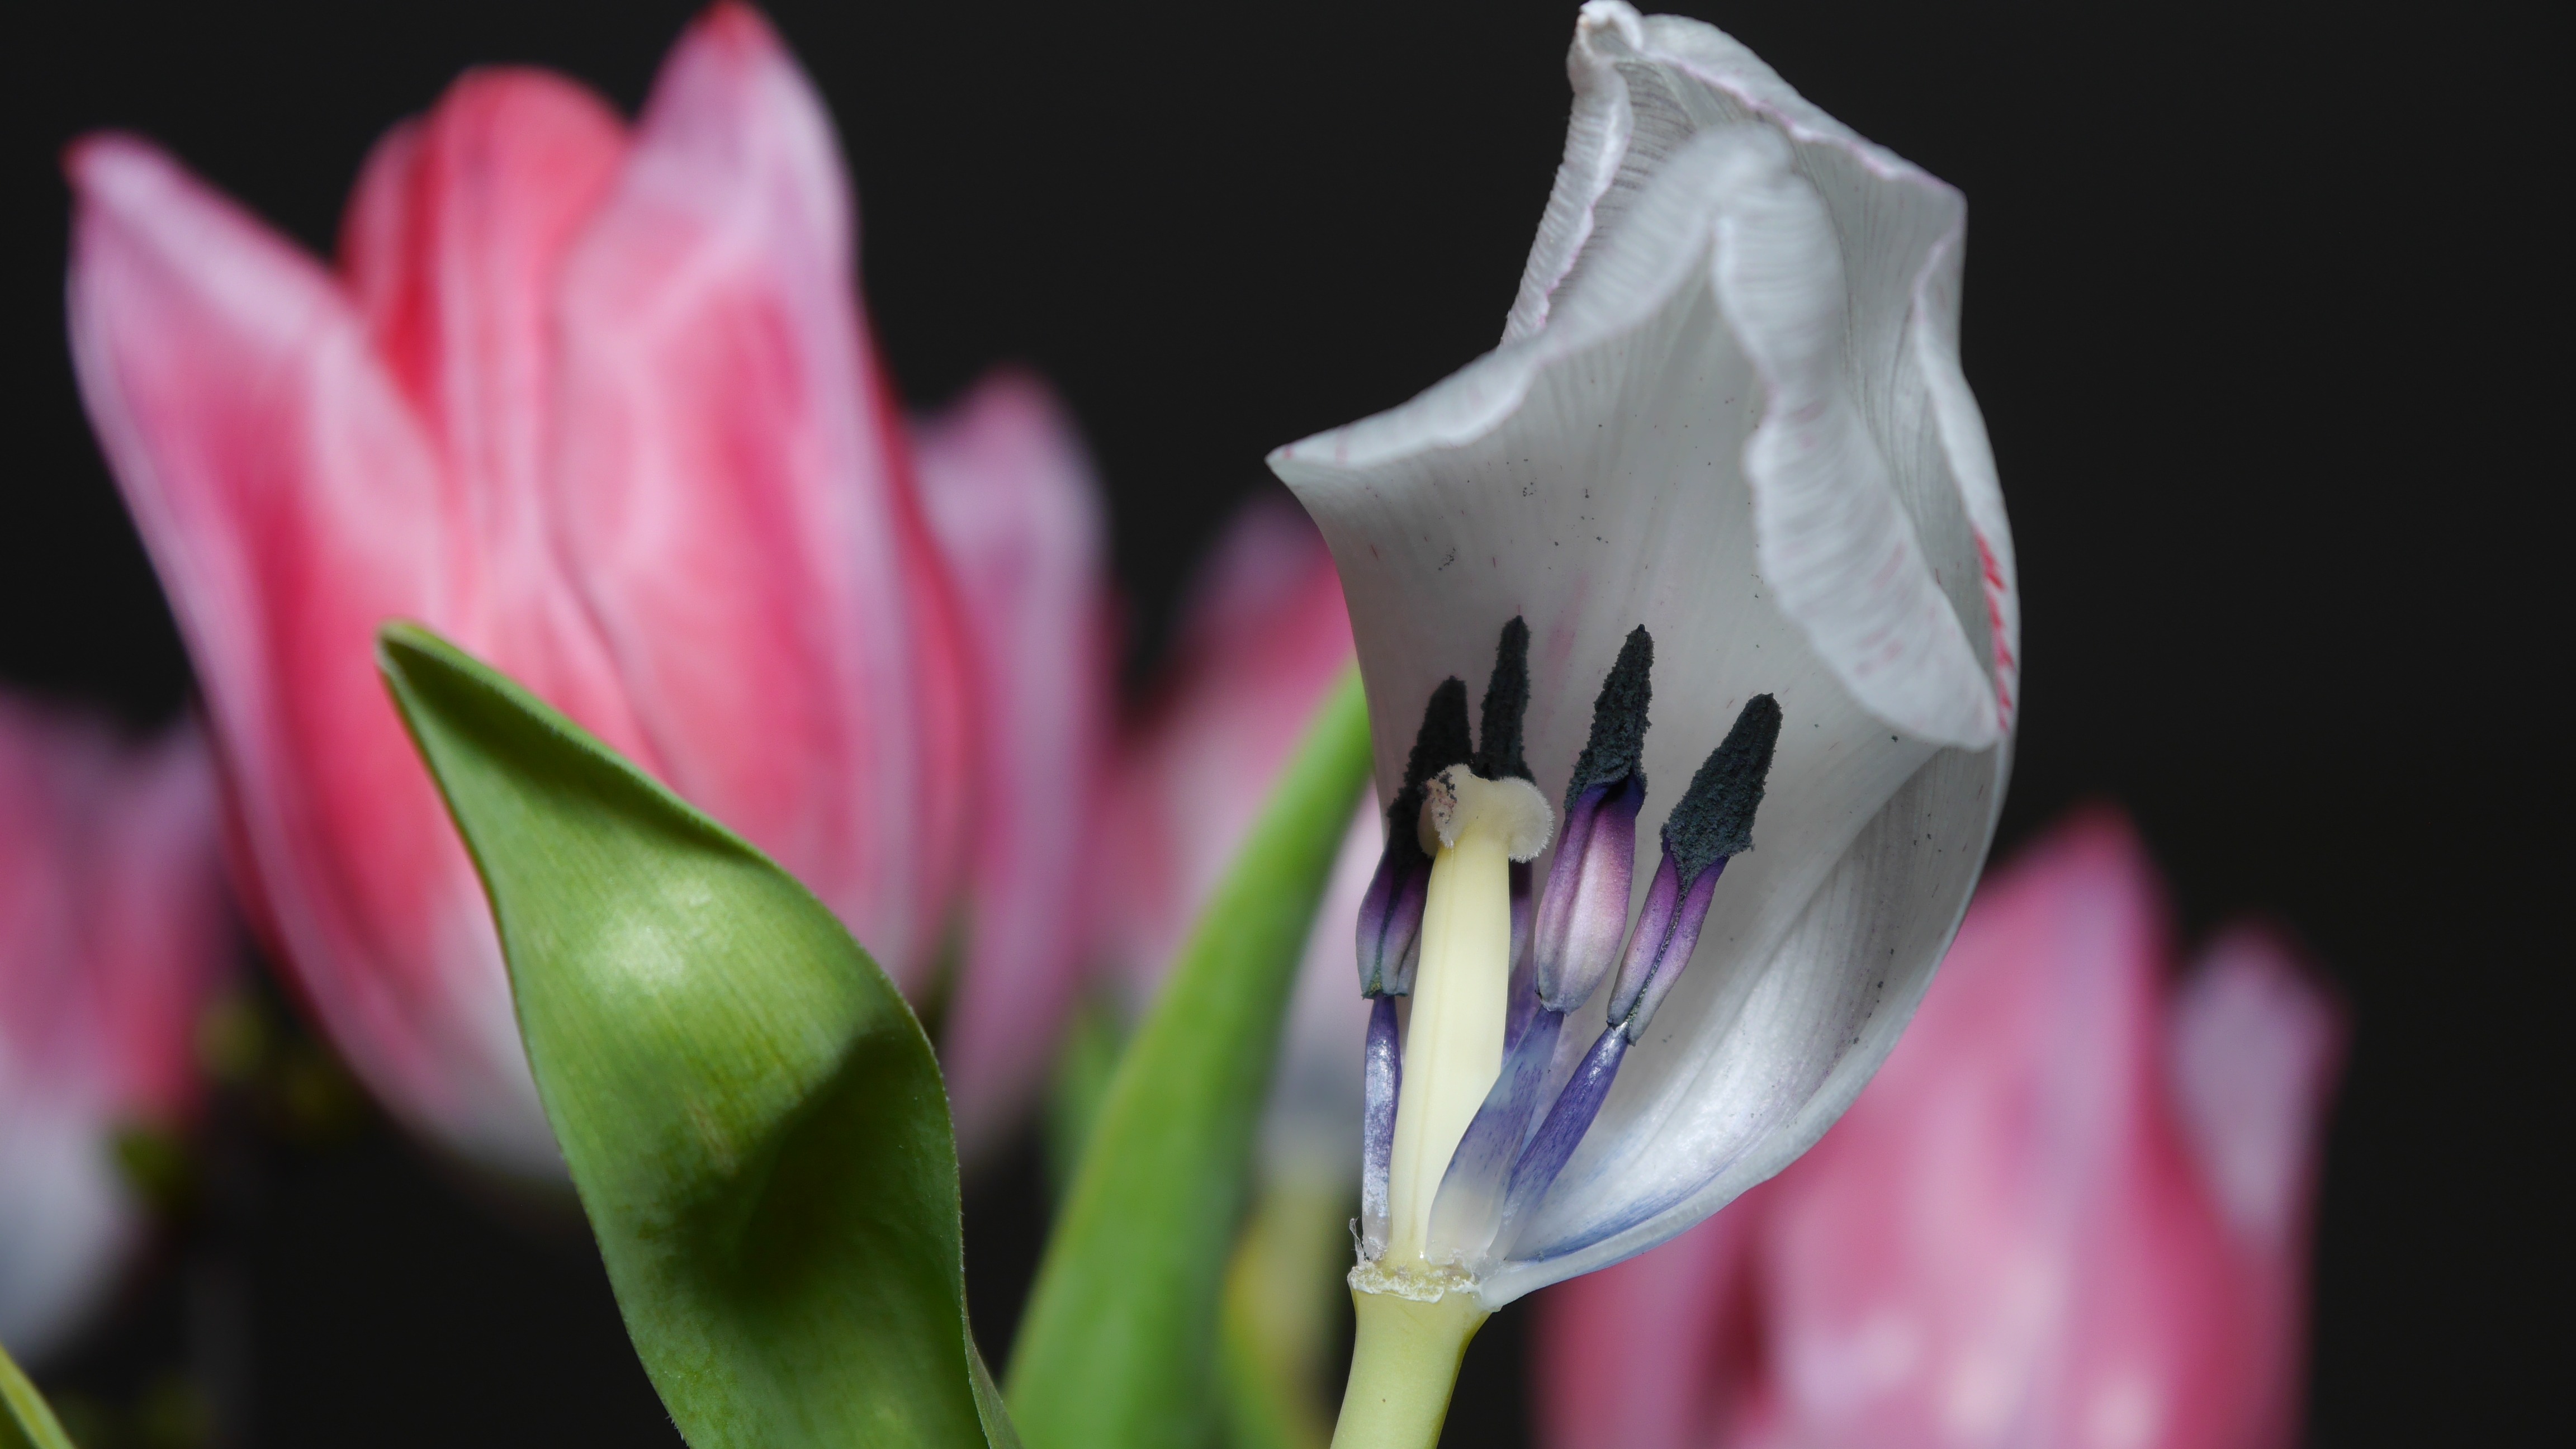
blossom, plant, flower, petal, tulip, pink, flora, flowers, close up, seeds, faded, macro photography, ovule, seeds was, flowering plant, plant stem, land plant